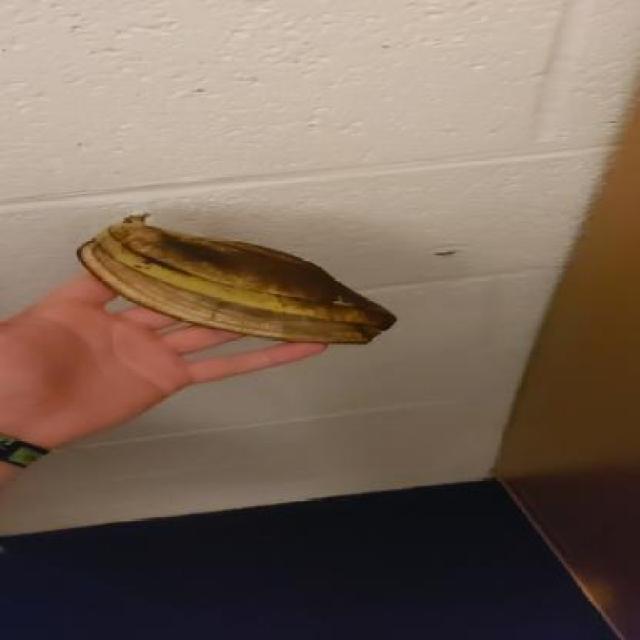
Label: bananas